Mahdi

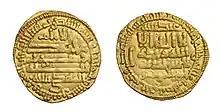
Gold dinar of the first Fatimid caliph, Abd Allah al-Mahdi Billah, 910/911

In 899, the leader of the movement, Sa'id ibn al-Husayn, declared himself the Mahdi. This brought about schism in the unified Isma'ili community as not all adherents of the movement accepted his Mahdist claims. Those in Iraq and Arabia, known as Qarmatians after their leader Hamdan Qarmat, still held that Muhammad ibn Isma'il was the awaited Mahdi and denounced the Salamiyya-based Mahdism. In the Qarmati doctrine, the Mahdi was to abrogate the Islamic law (the Sharia) and bring forth a new message. In 931, the then Qarmati leader Abu Tahir al-Jannabi declared a Persian prisoner named Abu'l-Fadl al-Isfahani as the awaited Mahdi. The Mahdi went on to denounce Moses, Jesus, and Muhammad as liars, abolished Islam, and instituted the cult of fire. Abu Tahir had to depose him as imposter and had him executed.